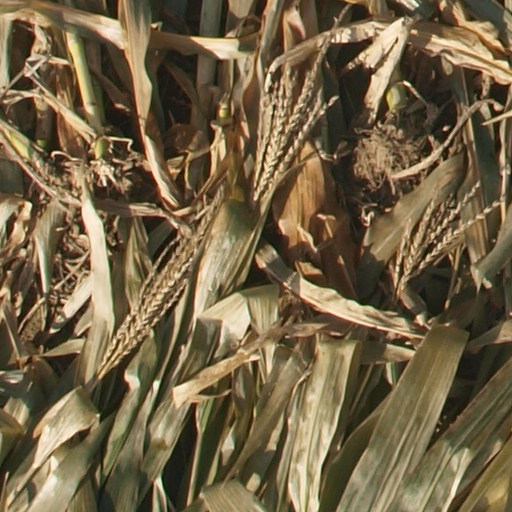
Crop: maize; corn